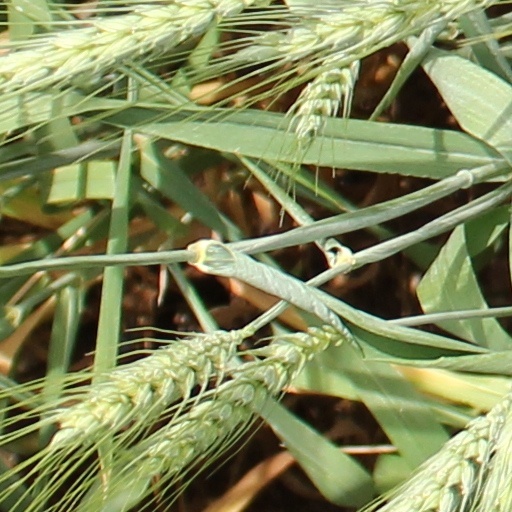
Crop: wheat